List of Mini limited editions

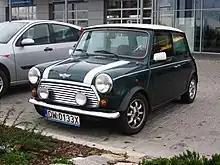
Mini 1000

Built to commemorate the 40th anniversary of Cooper's victory in the Formula One World Championships 1959 & 1960. The Le 40 Editions were the most Expensive Minis ever sold as standard from the Factory. Also the only Mini not to registered as a Mini, instead as only 'John Cooper LE 40'